Henry Willoughby (courtier)

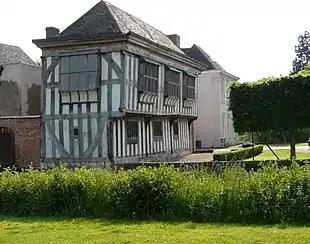
Willoughby residence at Middleton Estate

He was born in 1451 in Wollaton (Nottinghamshire), the eldest son of Robert Willoughby by his wife Margaret Griffith. His father's parents were Hugh Willoughby and his second wife Margaret Willoughby.